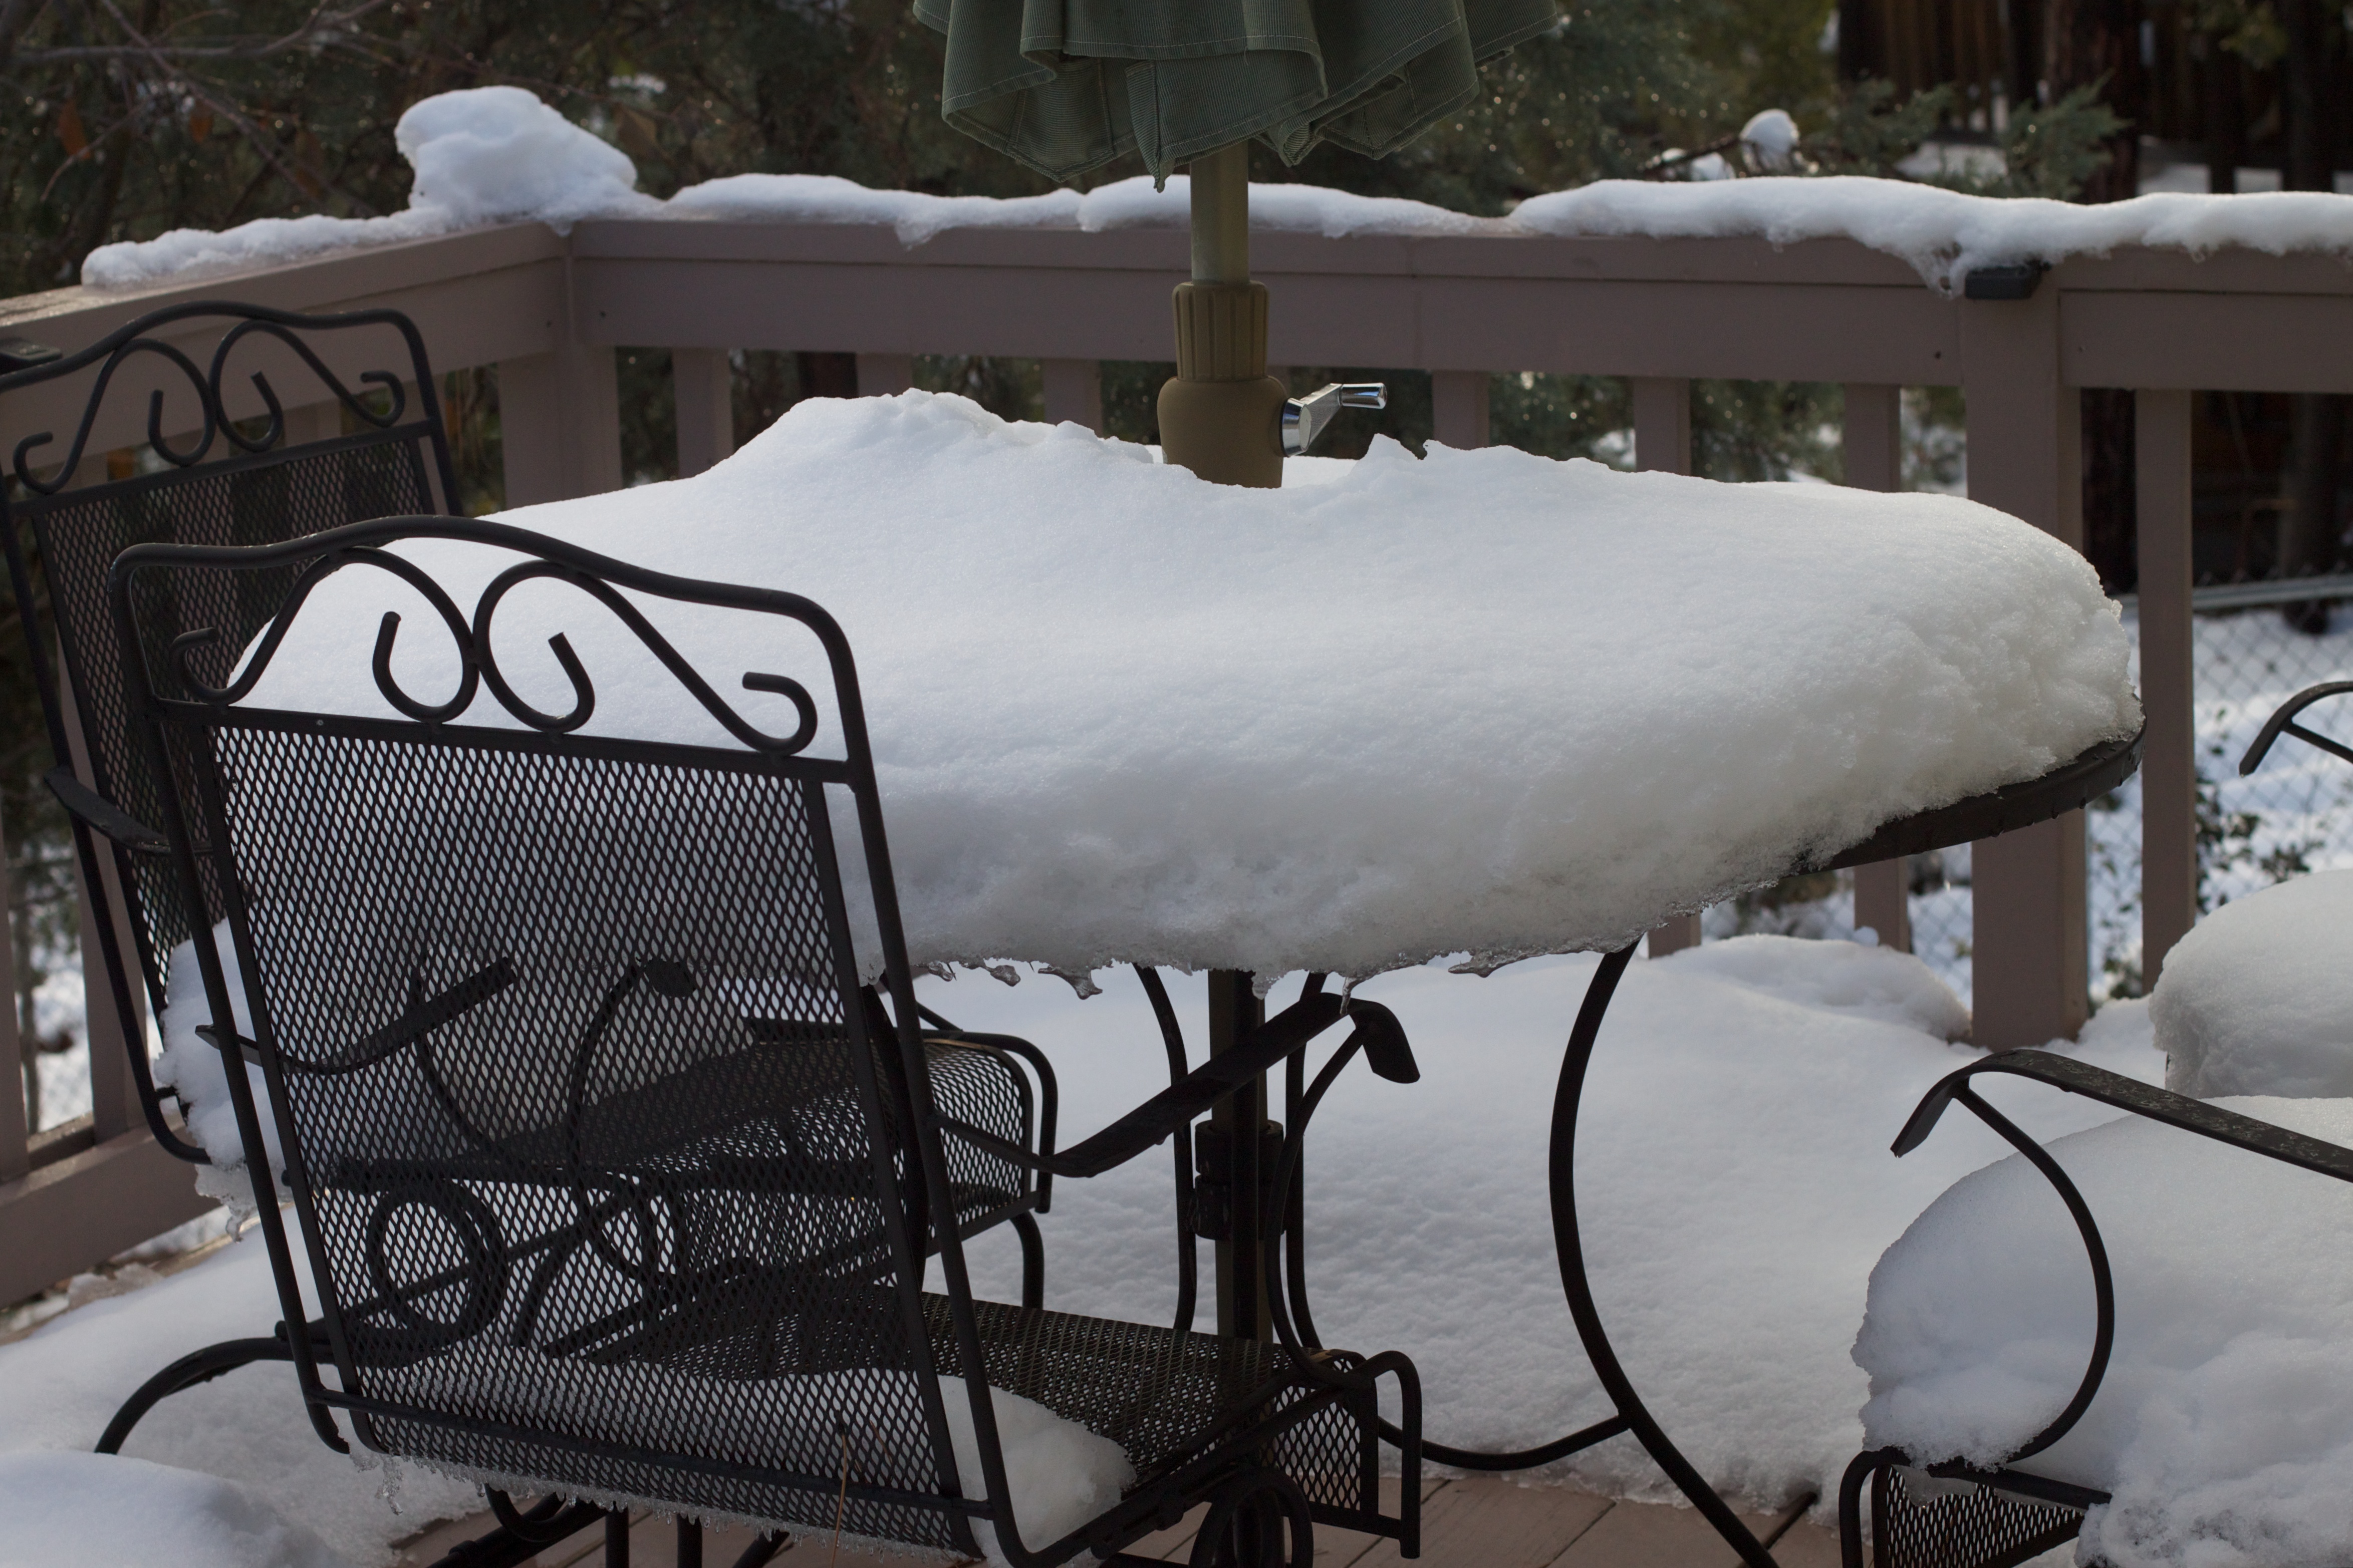
snow, winter, white, weather, season, freezing